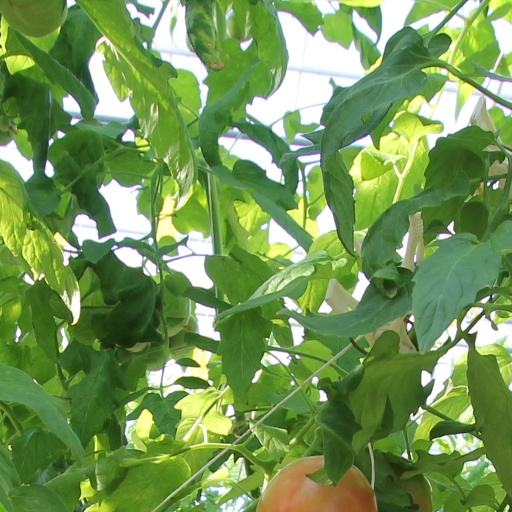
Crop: tomato